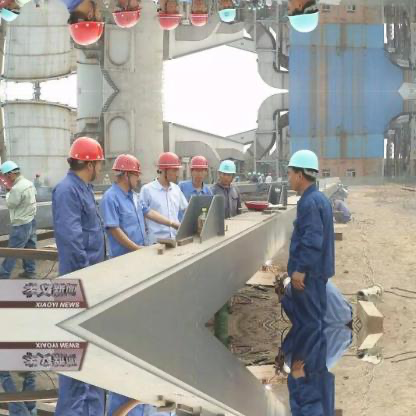
Objects in the image:
label: helmet
label: helmet
label: helmet
label: helmet
label: helmet
label: helmet
label: helmet
label: helmet
label: helmet
label: helmet
label: helmet
label: helmet
label: helmet
label: helmet